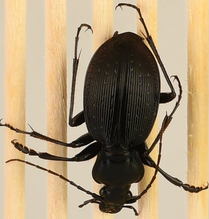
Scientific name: Carabus goryi
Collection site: Great Smoky Mountains National Park NEON (GRSM), plot GRSM_012